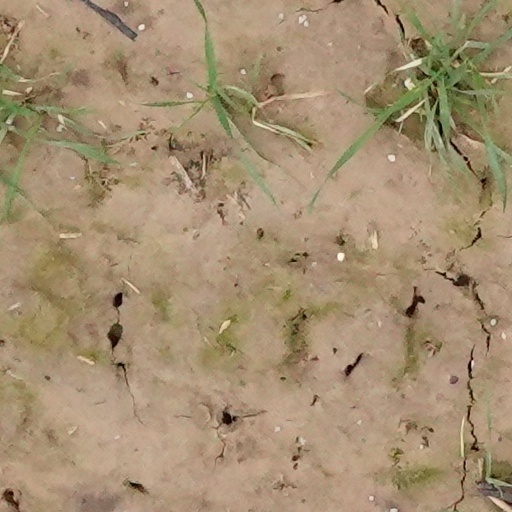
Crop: wheat